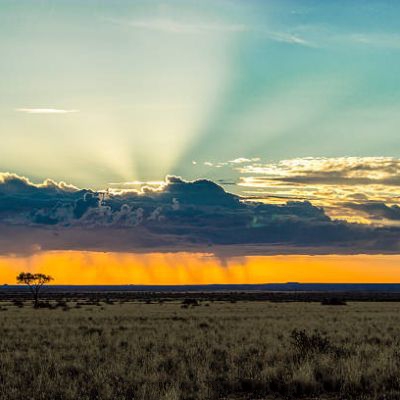
Cloud type: Nimbostratus (Ns)